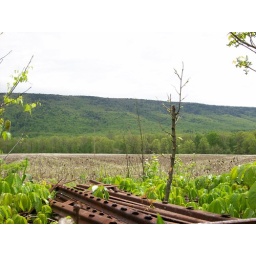
Some old iron sign stakes behind a barn. Nice shot of the field near the mountains!